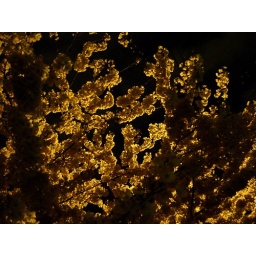
this beautiful tree is infront of our home. it's bright white in daylight.